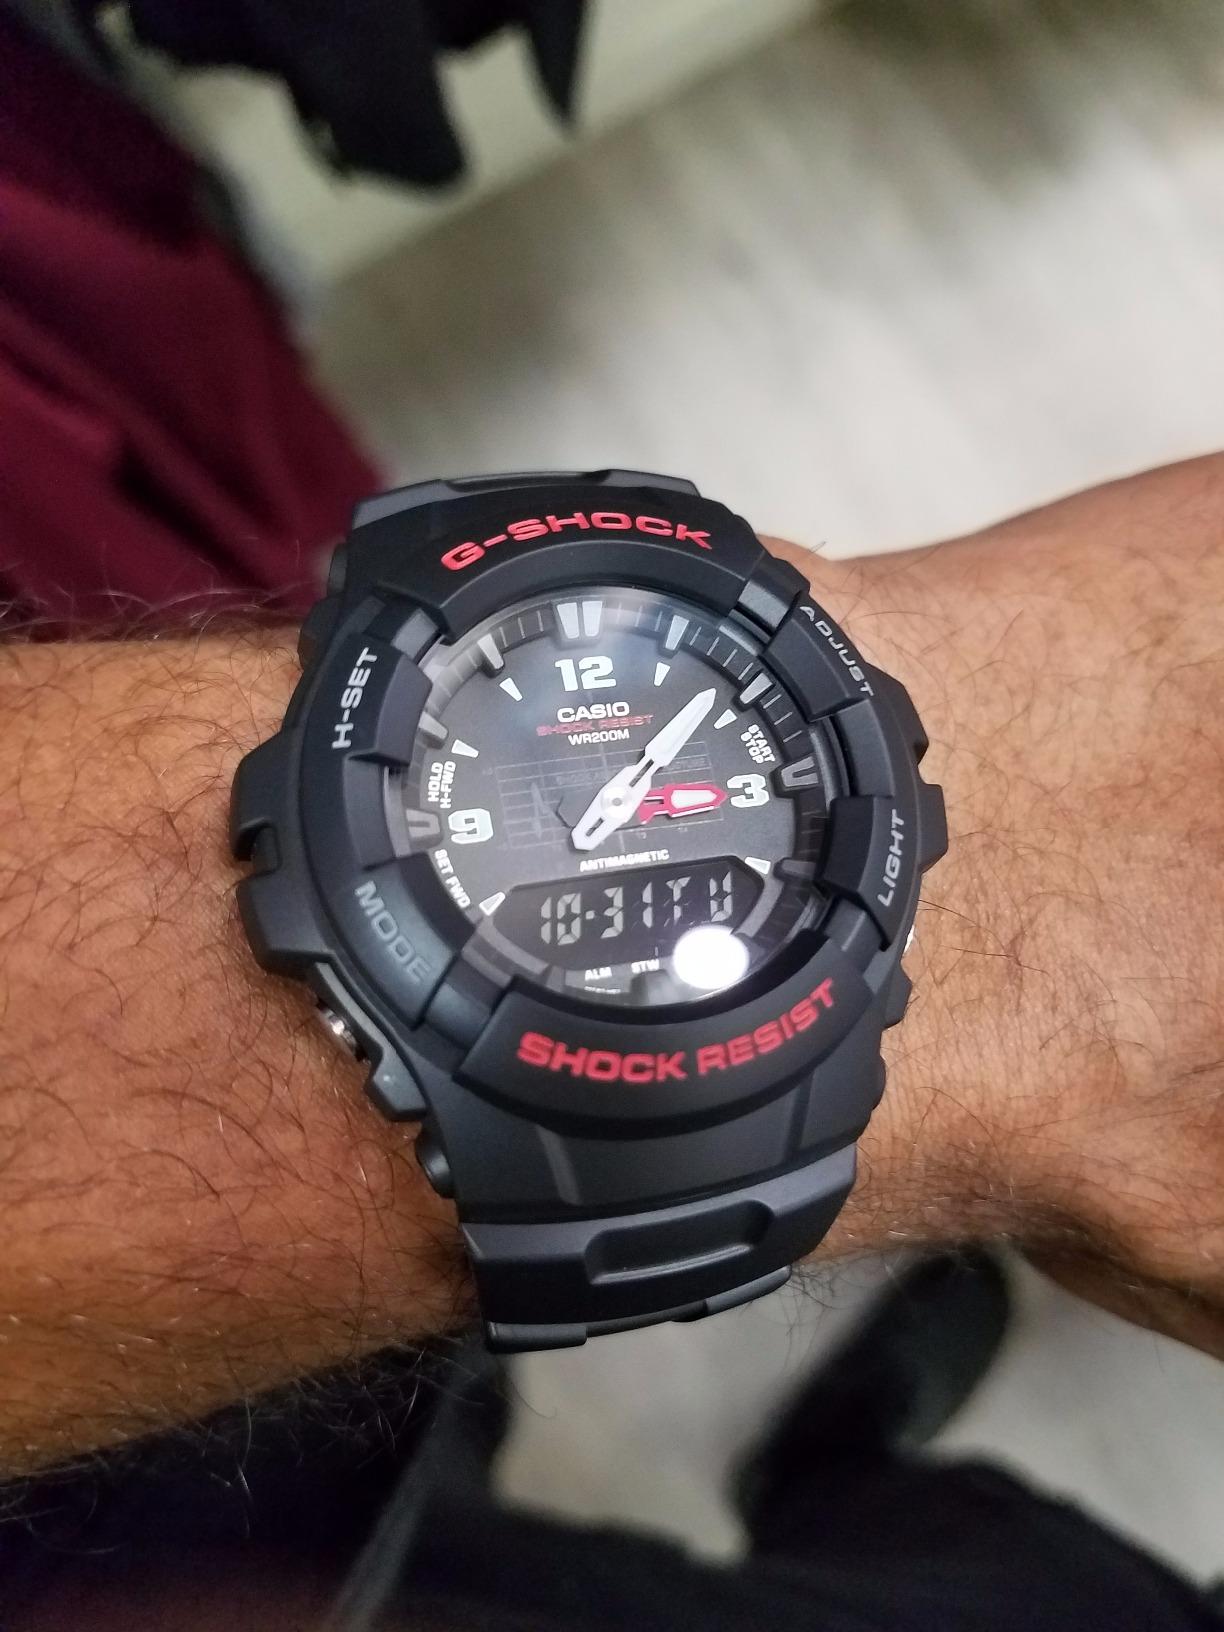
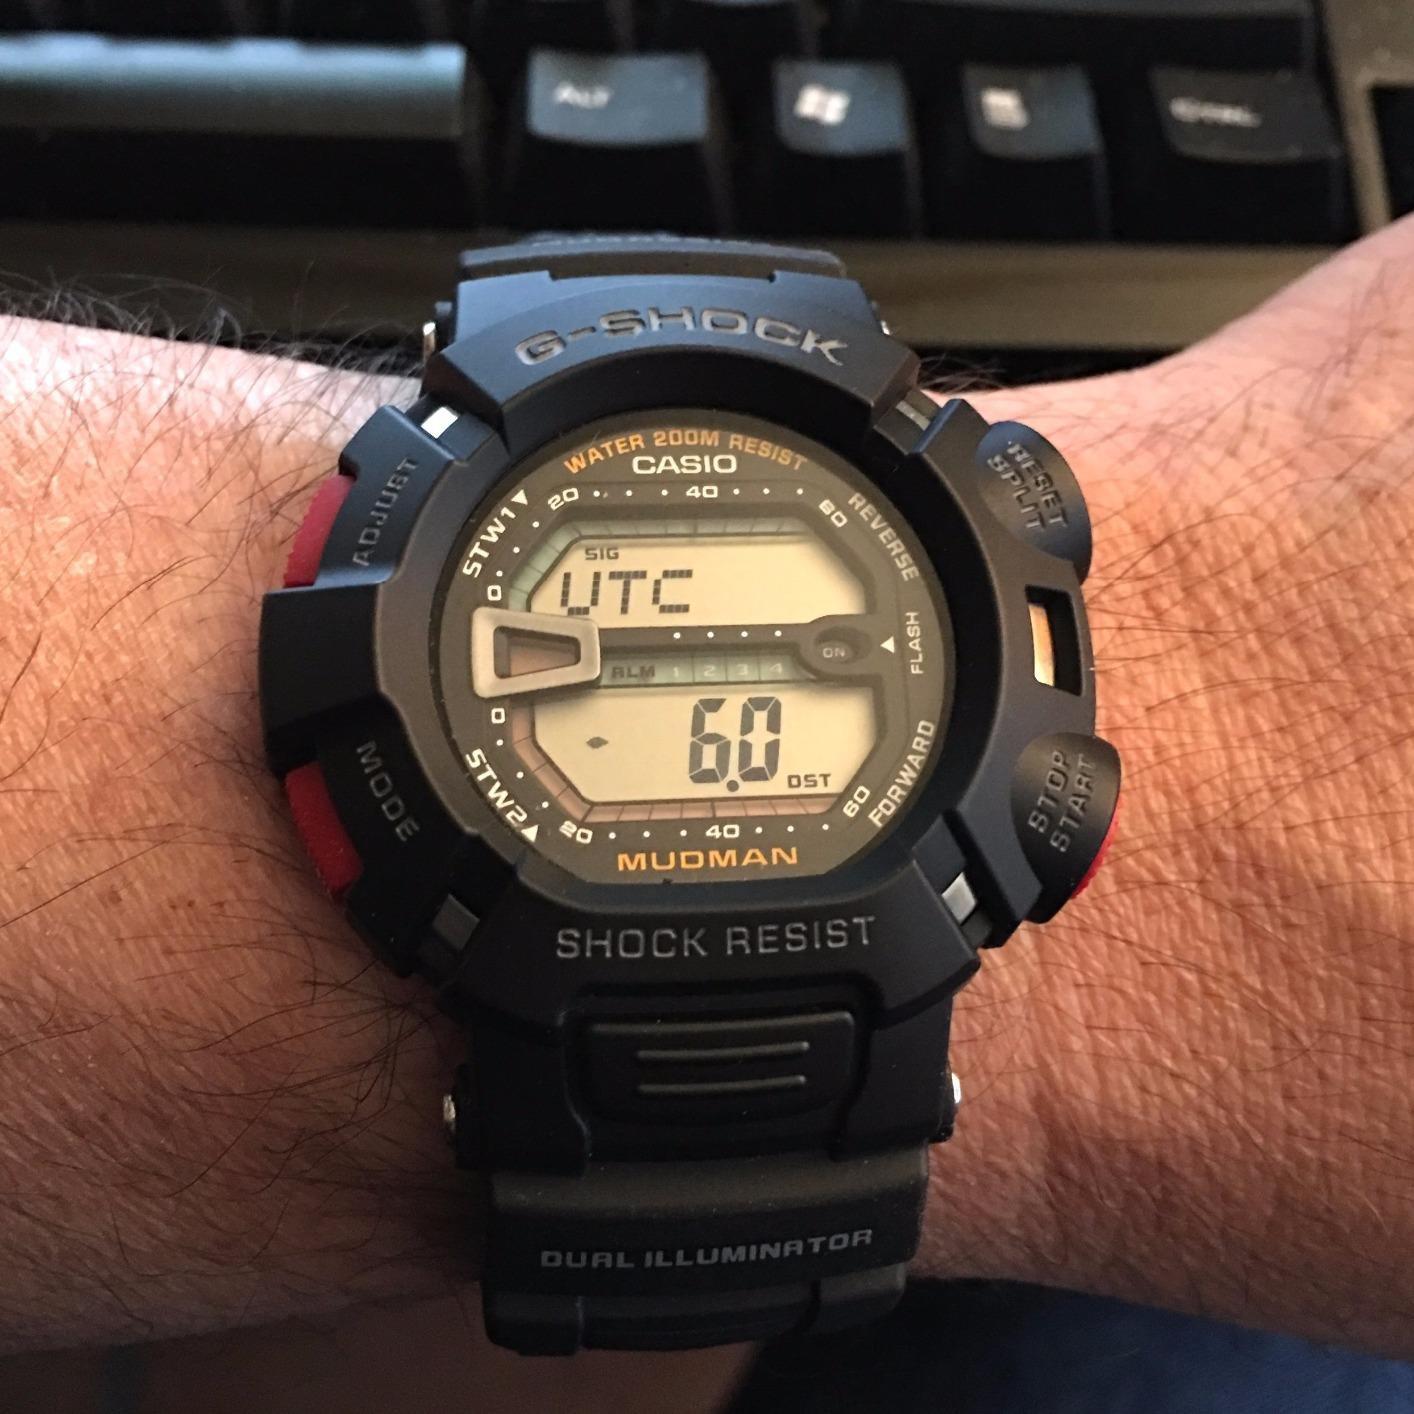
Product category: accessories_watch
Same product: no